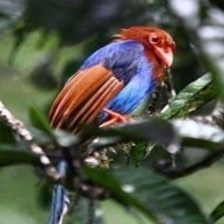
Species: SRI LANKA BLUE MAGPIE
Scientific name: UROCISSA ORNATA
ImageNet parent category: magpie